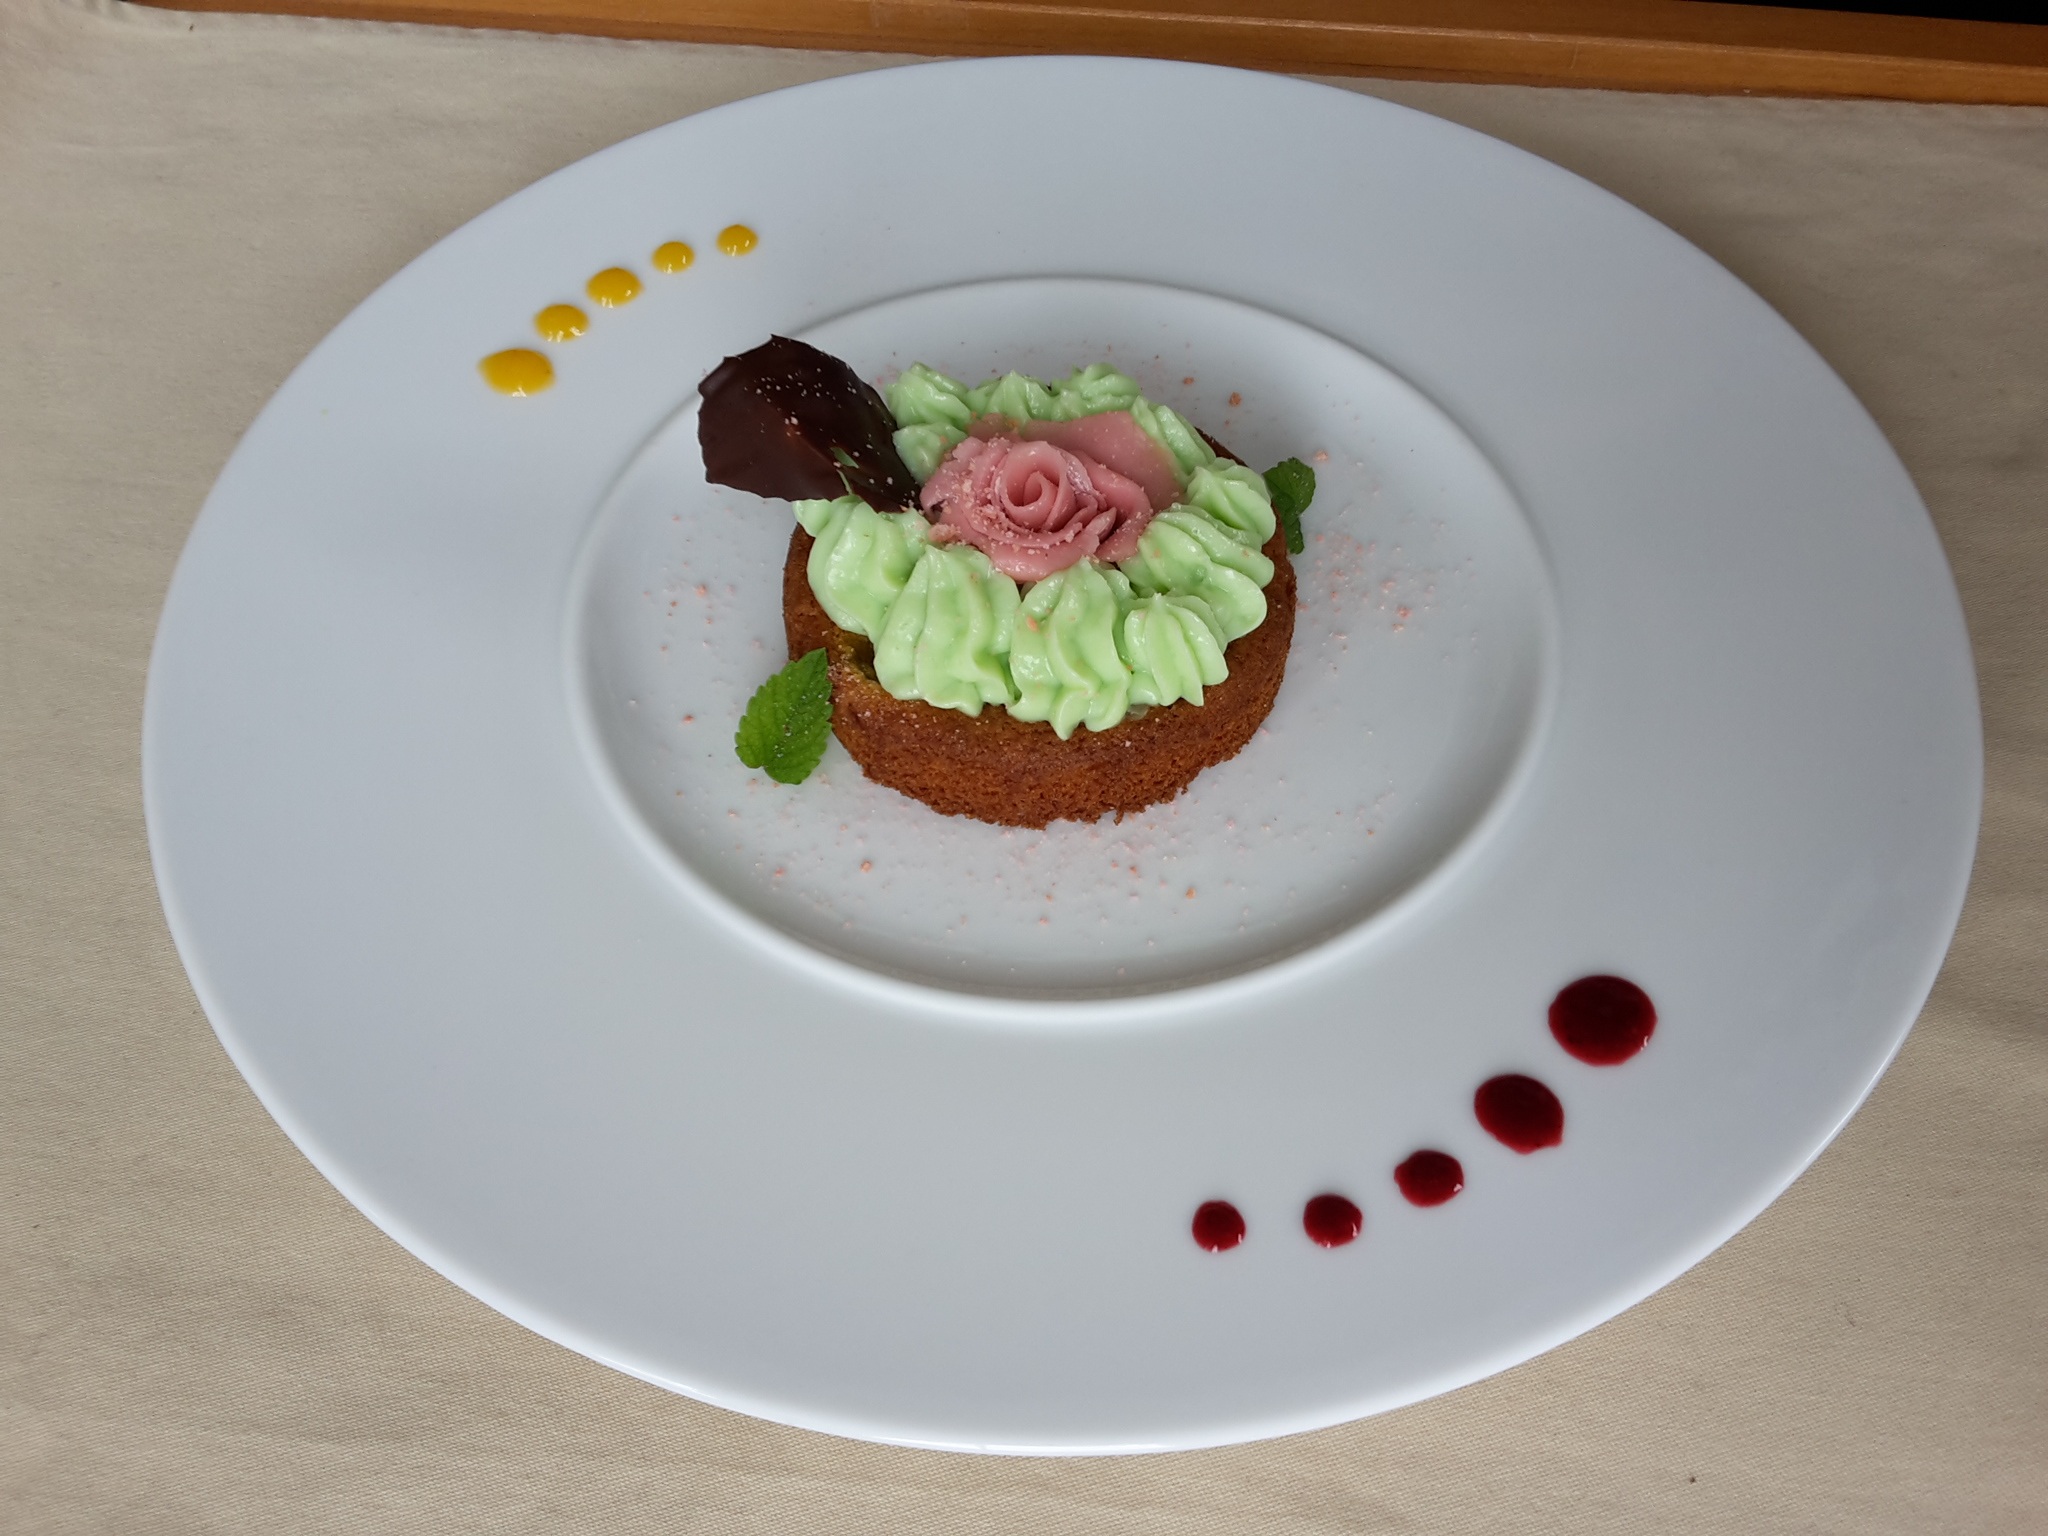
dish, food, produce, ceramic, cream, porcelain, pistachio, dressage, breton biscuit, dishware